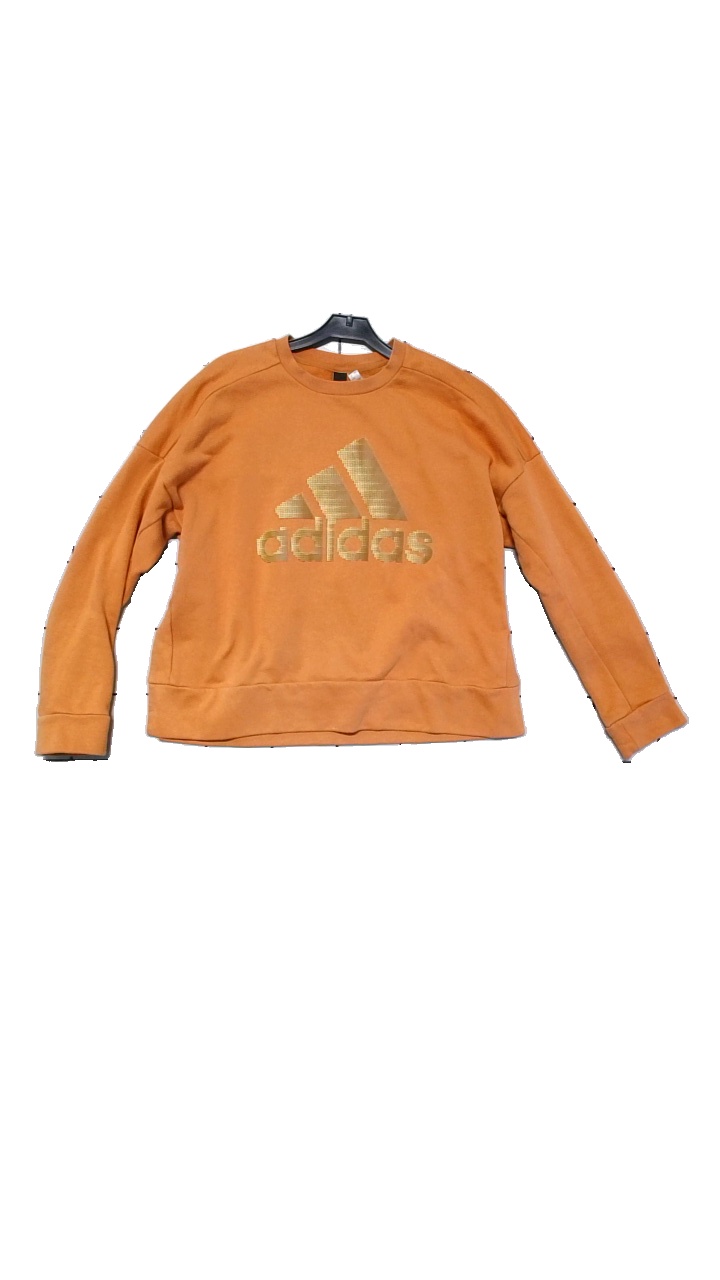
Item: Sweater (Ladies)
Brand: Adidas
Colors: Orange
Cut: C-collar
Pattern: Logo print
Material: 77% cotton, 23% polyester
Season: All
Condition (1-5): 4
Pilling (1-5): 2
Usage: Reuse
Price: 50-100